Ellobium aurismidae

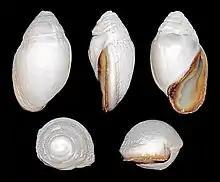
"Ellobium aurismidae" shell.

"Ellobium aurismidae" is one of the largest members of the family. It has a shell reaching a size of 60 – 98 mm. The surface of this shell is usually brown or dark brown, but may also be white. The interior of the shell is white. The body of the animal is brown in colour.